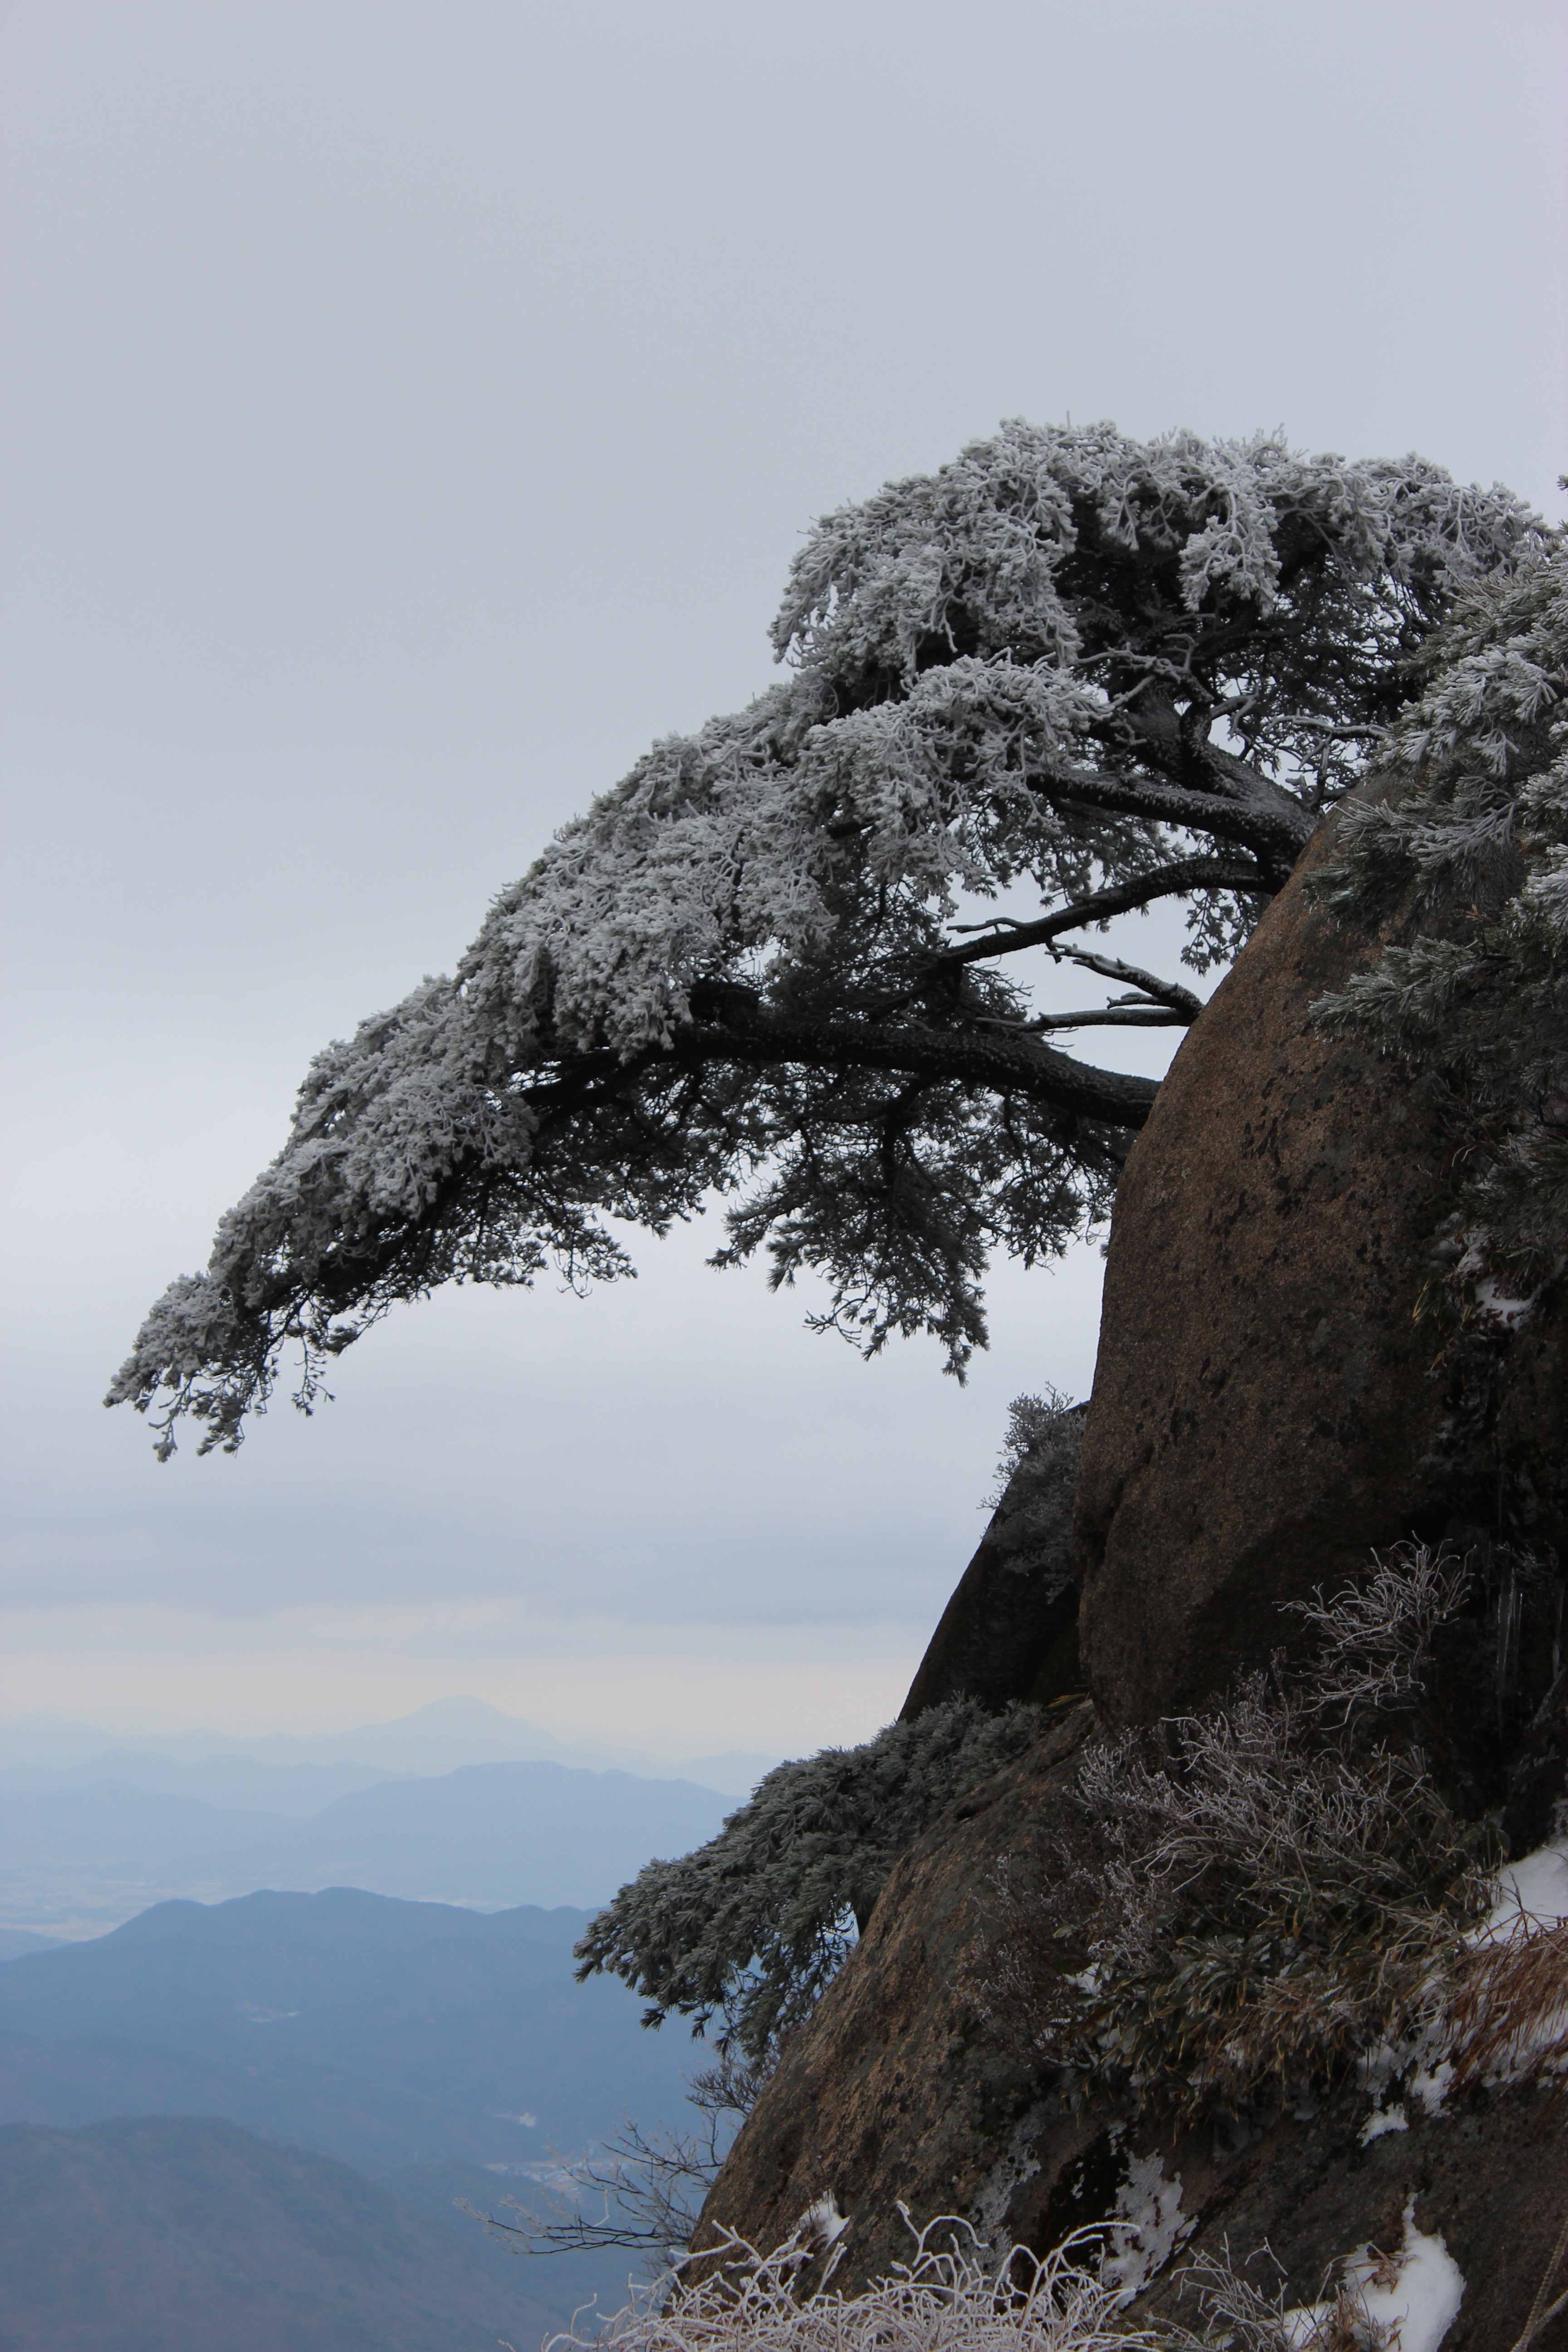
landscape, sea, coast, tree, nature, rock, wilderness, mountain, snow, winter, cloud, plant, hill, adventure, mountain range, cliff, weather, climbing, terrain, material, ridge, summit, geology, landform, winter mountain, narrative, woody plant, mountainous landforms, mount sanqing, the sentence for